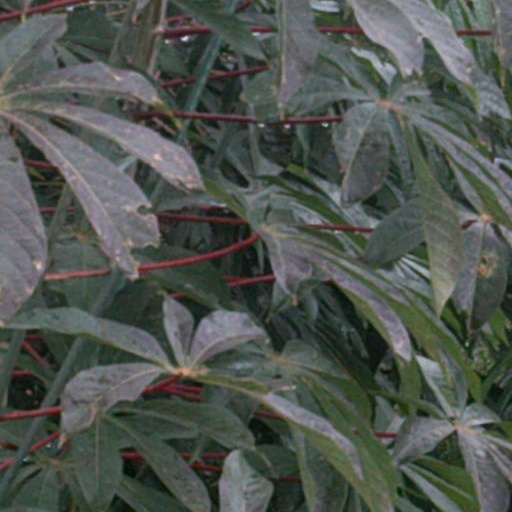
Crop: cassava